Henderson Castle (Washington, D.C.)

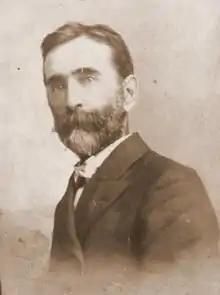
Mary invited landscape painter Lucien Whiting Powell to set up a studio in the castle in 1930.

On April 12, 1888, a building permit was issued for the Henderson's new house, located just south of the Joaquin Miller Cabin. Mary played a large role in overseeing its design and construction. The couple's choice of architect Eugene C. Gardner was possibly due to Gardner's 1882 book "The House That Jill Built, After Jack's Had Proved a Failure", which told "how a wife's clearheaded analysis of a house's functions overcame her husband's dysfunctional design preferences." Gardner was from Springfield, Massachusetts, but briefly ran an office located at 1420 New York Avenue NW in Washington, D.C. in the late 1880s. His designs, many of which are now historic landmarks, included churches, schools, houses, hotels, and other commercial buildings. There are fifteen known buildings in Washington, D.C., designed by Gardner, including a now-demolished house for Stilson Hutchins, founder of "The Washington Post".